Escape from Genopolis

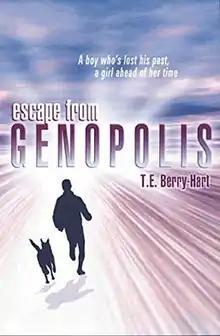
First edition (publ. Scholastic)

Escape From Genopolis is the first of a trilogy of young-adult futuristic-fiction novels by T. E. Berry-Hart, published in 2007 by Scholastic. It uses many of the same themes of genetic engineering, social engineering, totalitarianism, environmental issues, eugenics and ethics as "Brave New World", "Nineteen Eighty-Four", "Do Androids Dream of Electric Sheep?" and "The Day of the Triffids".